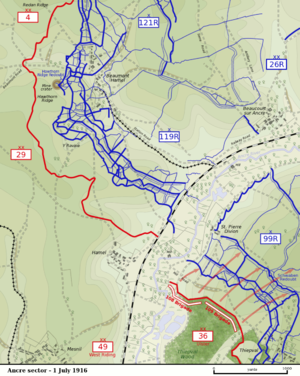
Beaumont-Hamel est une commune française située dans le département de la Somme en région Hauts-de-France.